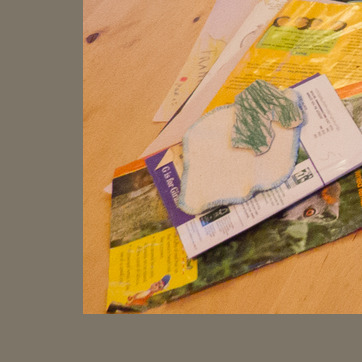
Material: paper